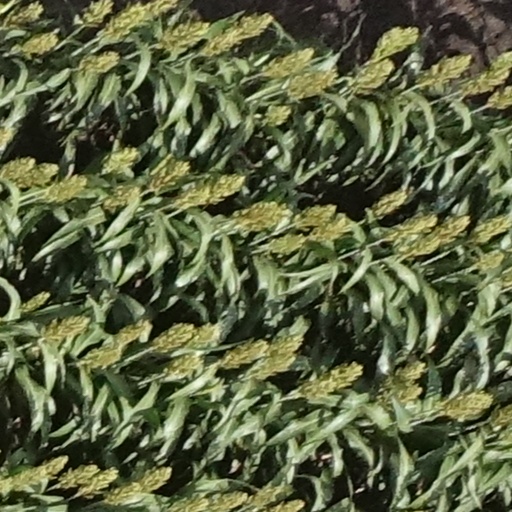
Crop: sorghum